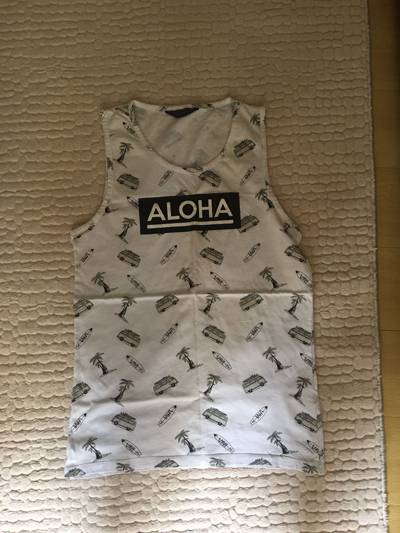
Waste category: clothes